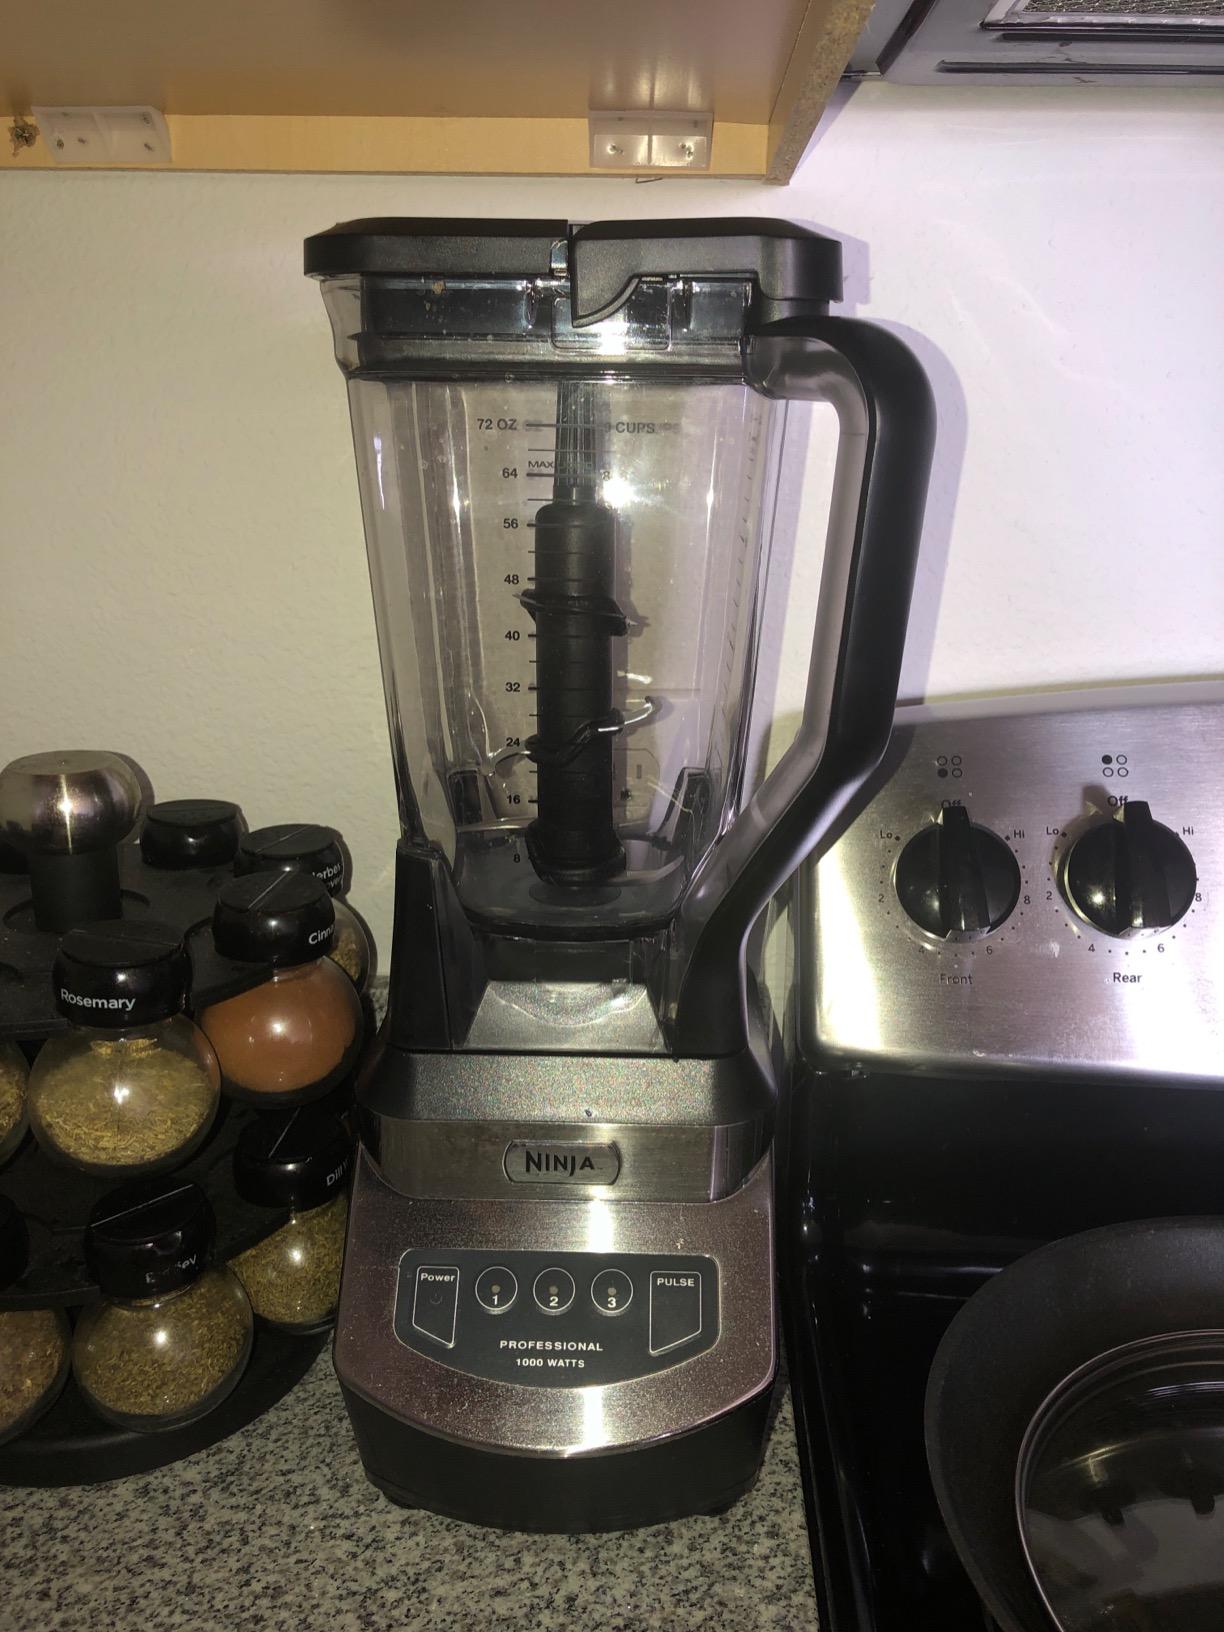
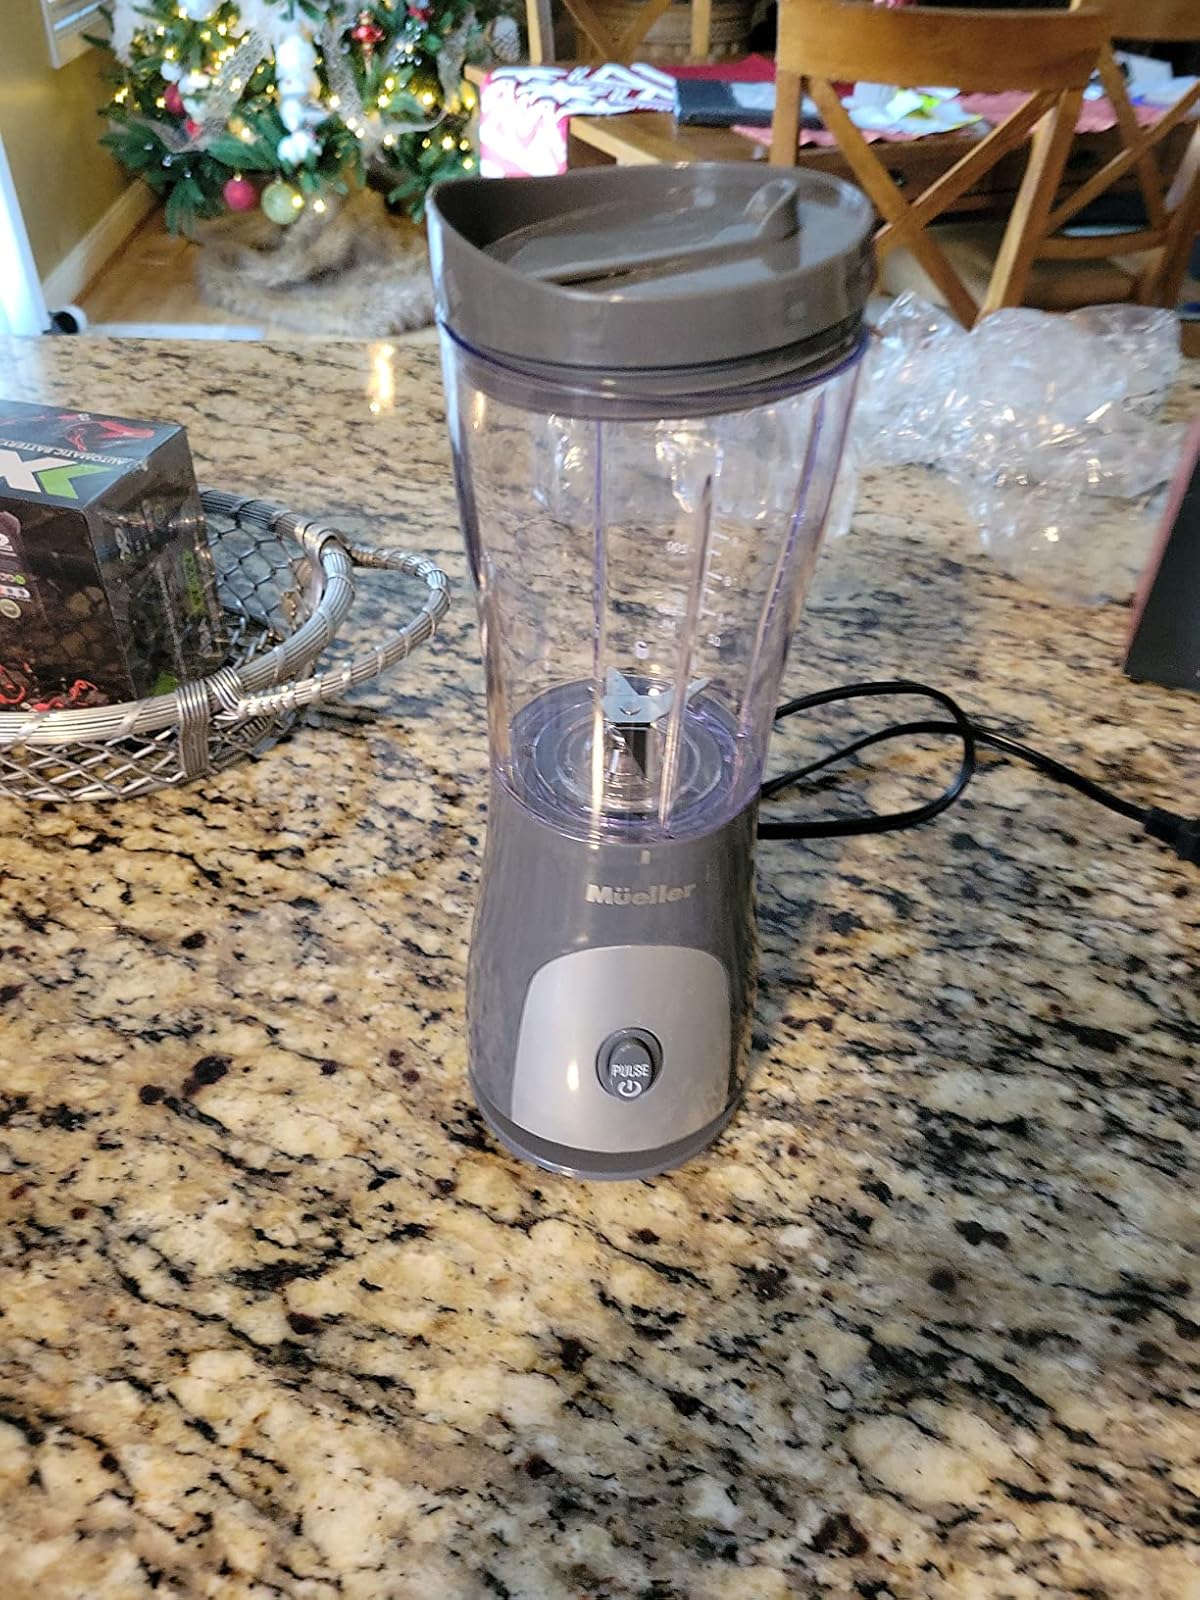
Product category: items_blender
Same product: no